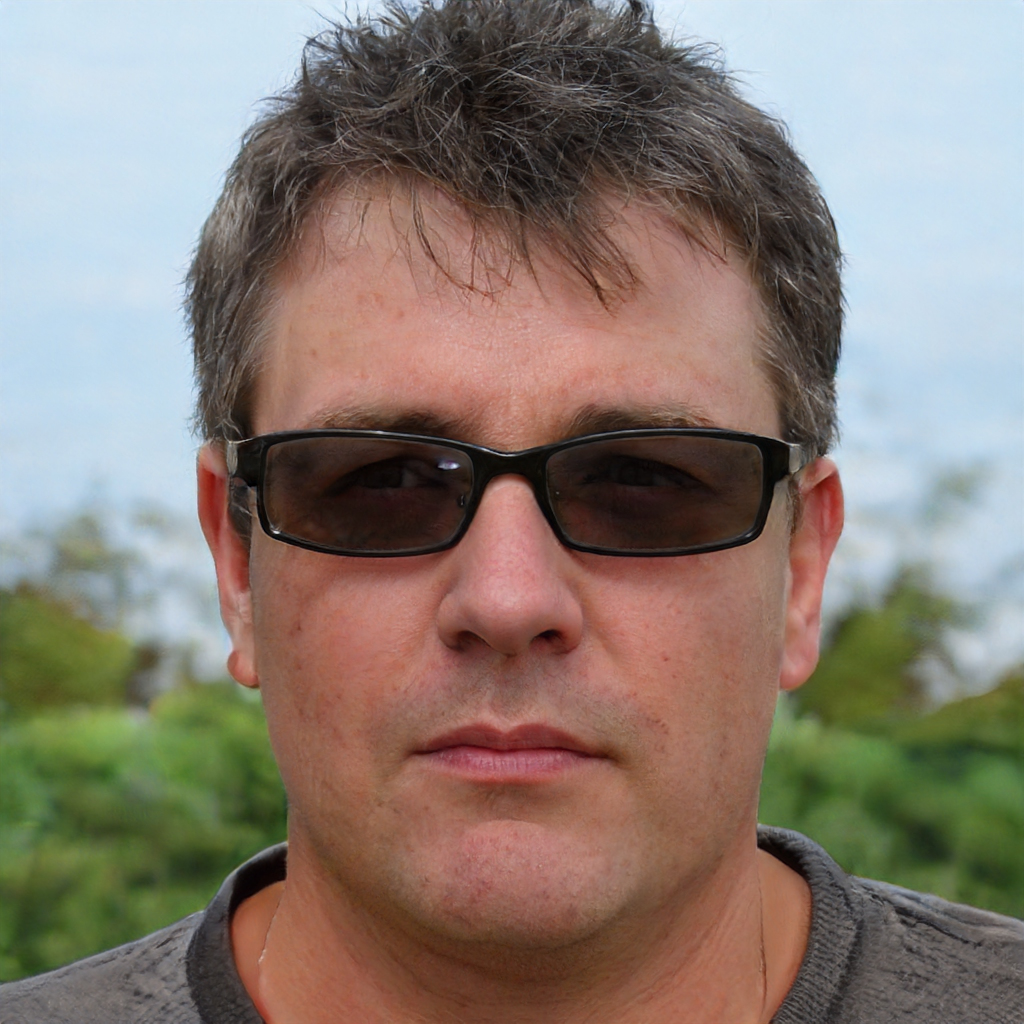
Gender: Male